Ümit Karan

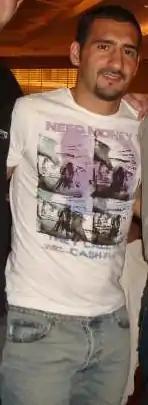
Karan in 2008

Ümit Karan (born 1 October 1976) is a Turkish football manager and former player who is currently the manager of Menemenspor.